Vampire vs Vampire

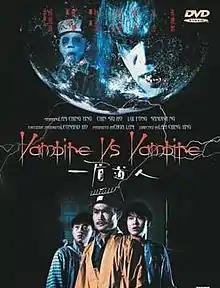

Vampire Vs Vampire (一眉道人) is a 1989 Hong Kong comedy horror film directed by and starring Lam Ching-ying. The title references the interaction in the film between a jiangshi child, a creature from Chinese "hopping" corpse fiction, and a British vampire based on Western vampire fiction.